Stargate SG-1

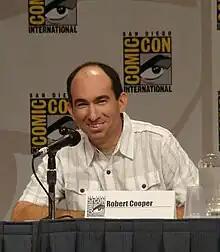
Robert C. Cooper became "SG-1"s show runner in Season 7.

Most of the producers, crew members and guest actors involved in "Stargate SG-1" were Canadian. Creators Brad Wright and Jonathan Glassner were executive producers and show runners of "Stargate SG-1" in the first three seasons, having the final say (besides MGM and the network) on stories, designs, effects, casting, editing and episode budgets. After Glassner's departure, Wright ran "Stargate SG-1" alone for three seasons. Executive producer Robert C. Cooper took over as show-runner in Season 7 when Brad Wright took time off to develop the spin-off series "Stargate Atlantis". Cooper and Wright remained show-runners of their respective shows until the end of "SG-1". Also serving as executive and co-executive producers were Michael Greenburg and Richard Dean Anderson (Seasons 1–8), N. John Smith (Seasons 4–10) and the writer team Joseph Mallozzi and Paul Mullie (Seasons 7–10).